Doble steam car

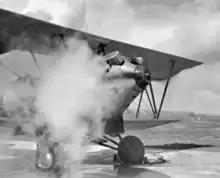
Steam-driven Travel Air 2000 in 1933

George and William Besler of Davenport, Iowa, the sons of William George Besler, acquired much of Doble Steam Motors plant and patents. William also acquired a Doble E series Phaeton, engine number 14, from a Dr Mudd. This car was still in existence in 2010.